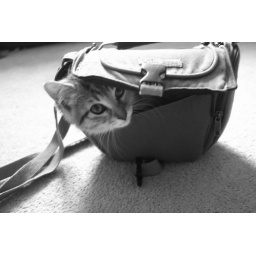
emilie's cat in my camera bag